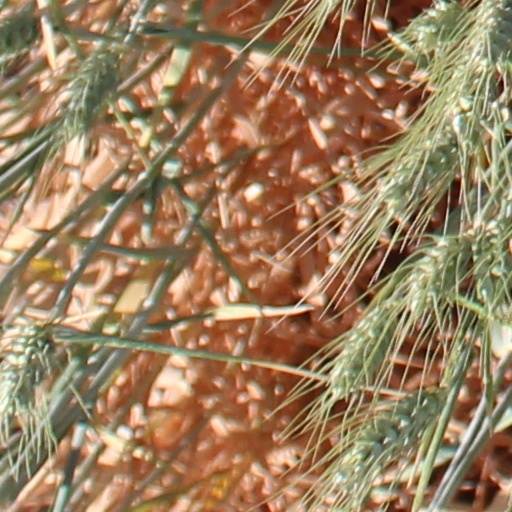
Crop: wheat